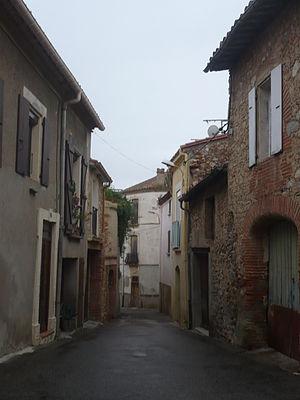
Rue de l'Eglise à Tresserre
Tresserre est une commune française située dans le département des Pyrénées-Orientales, en région Occitanie.